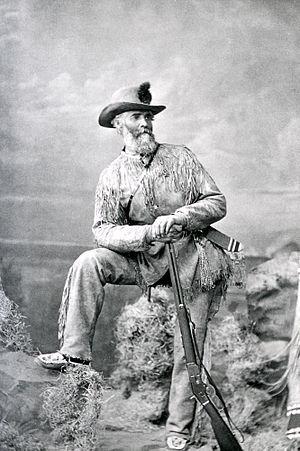
Philetus Walter Norris fut le deuxième surintendant du parc national de Yellowstone aux États-Unis. En juin 1878, le Congrès américain approuva le salaire attribué au surintendant du parc ainsi que les subventions pour protéger, préserver et améliorer le parc. Lorsque Norris entra en fonction en 1877, il y avait environ 51 km de routes et 173 km de sentiers. Lorsqu'il se retira en 1882, la longueur des routes avait été multipliée par cinq et celle des chemins par deux. Norris dut quitter son poste en 1882 à la suite de manœuvres politiciennes.
Le parc national de Yellowstone est un parc national des États-Unis, ainsi qu'un site du patrimoine mondial protégé par l'UNESCO, couvrant trois États au nord-ouest du Wyoming, au sud-est de l'Idaho et au sud-ouest du Montana. Créé le 1ᵉʳ mars 1872 par le président Ulysses S. Grant, Yellowstone est le plus ancien parc national du monde. Il s'étend sur 8 983 km², soit une superficie plus importante que celle de la Corse.